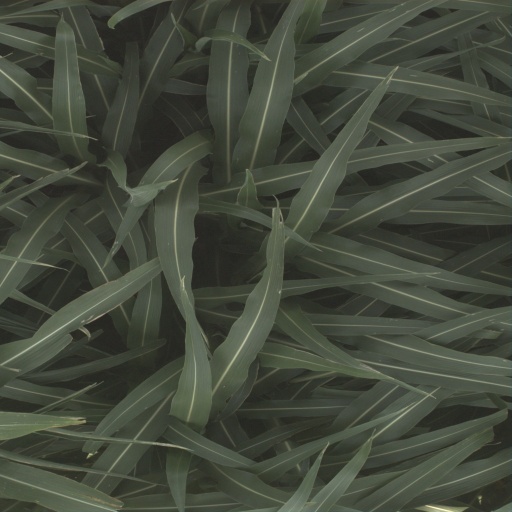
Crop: sorghum